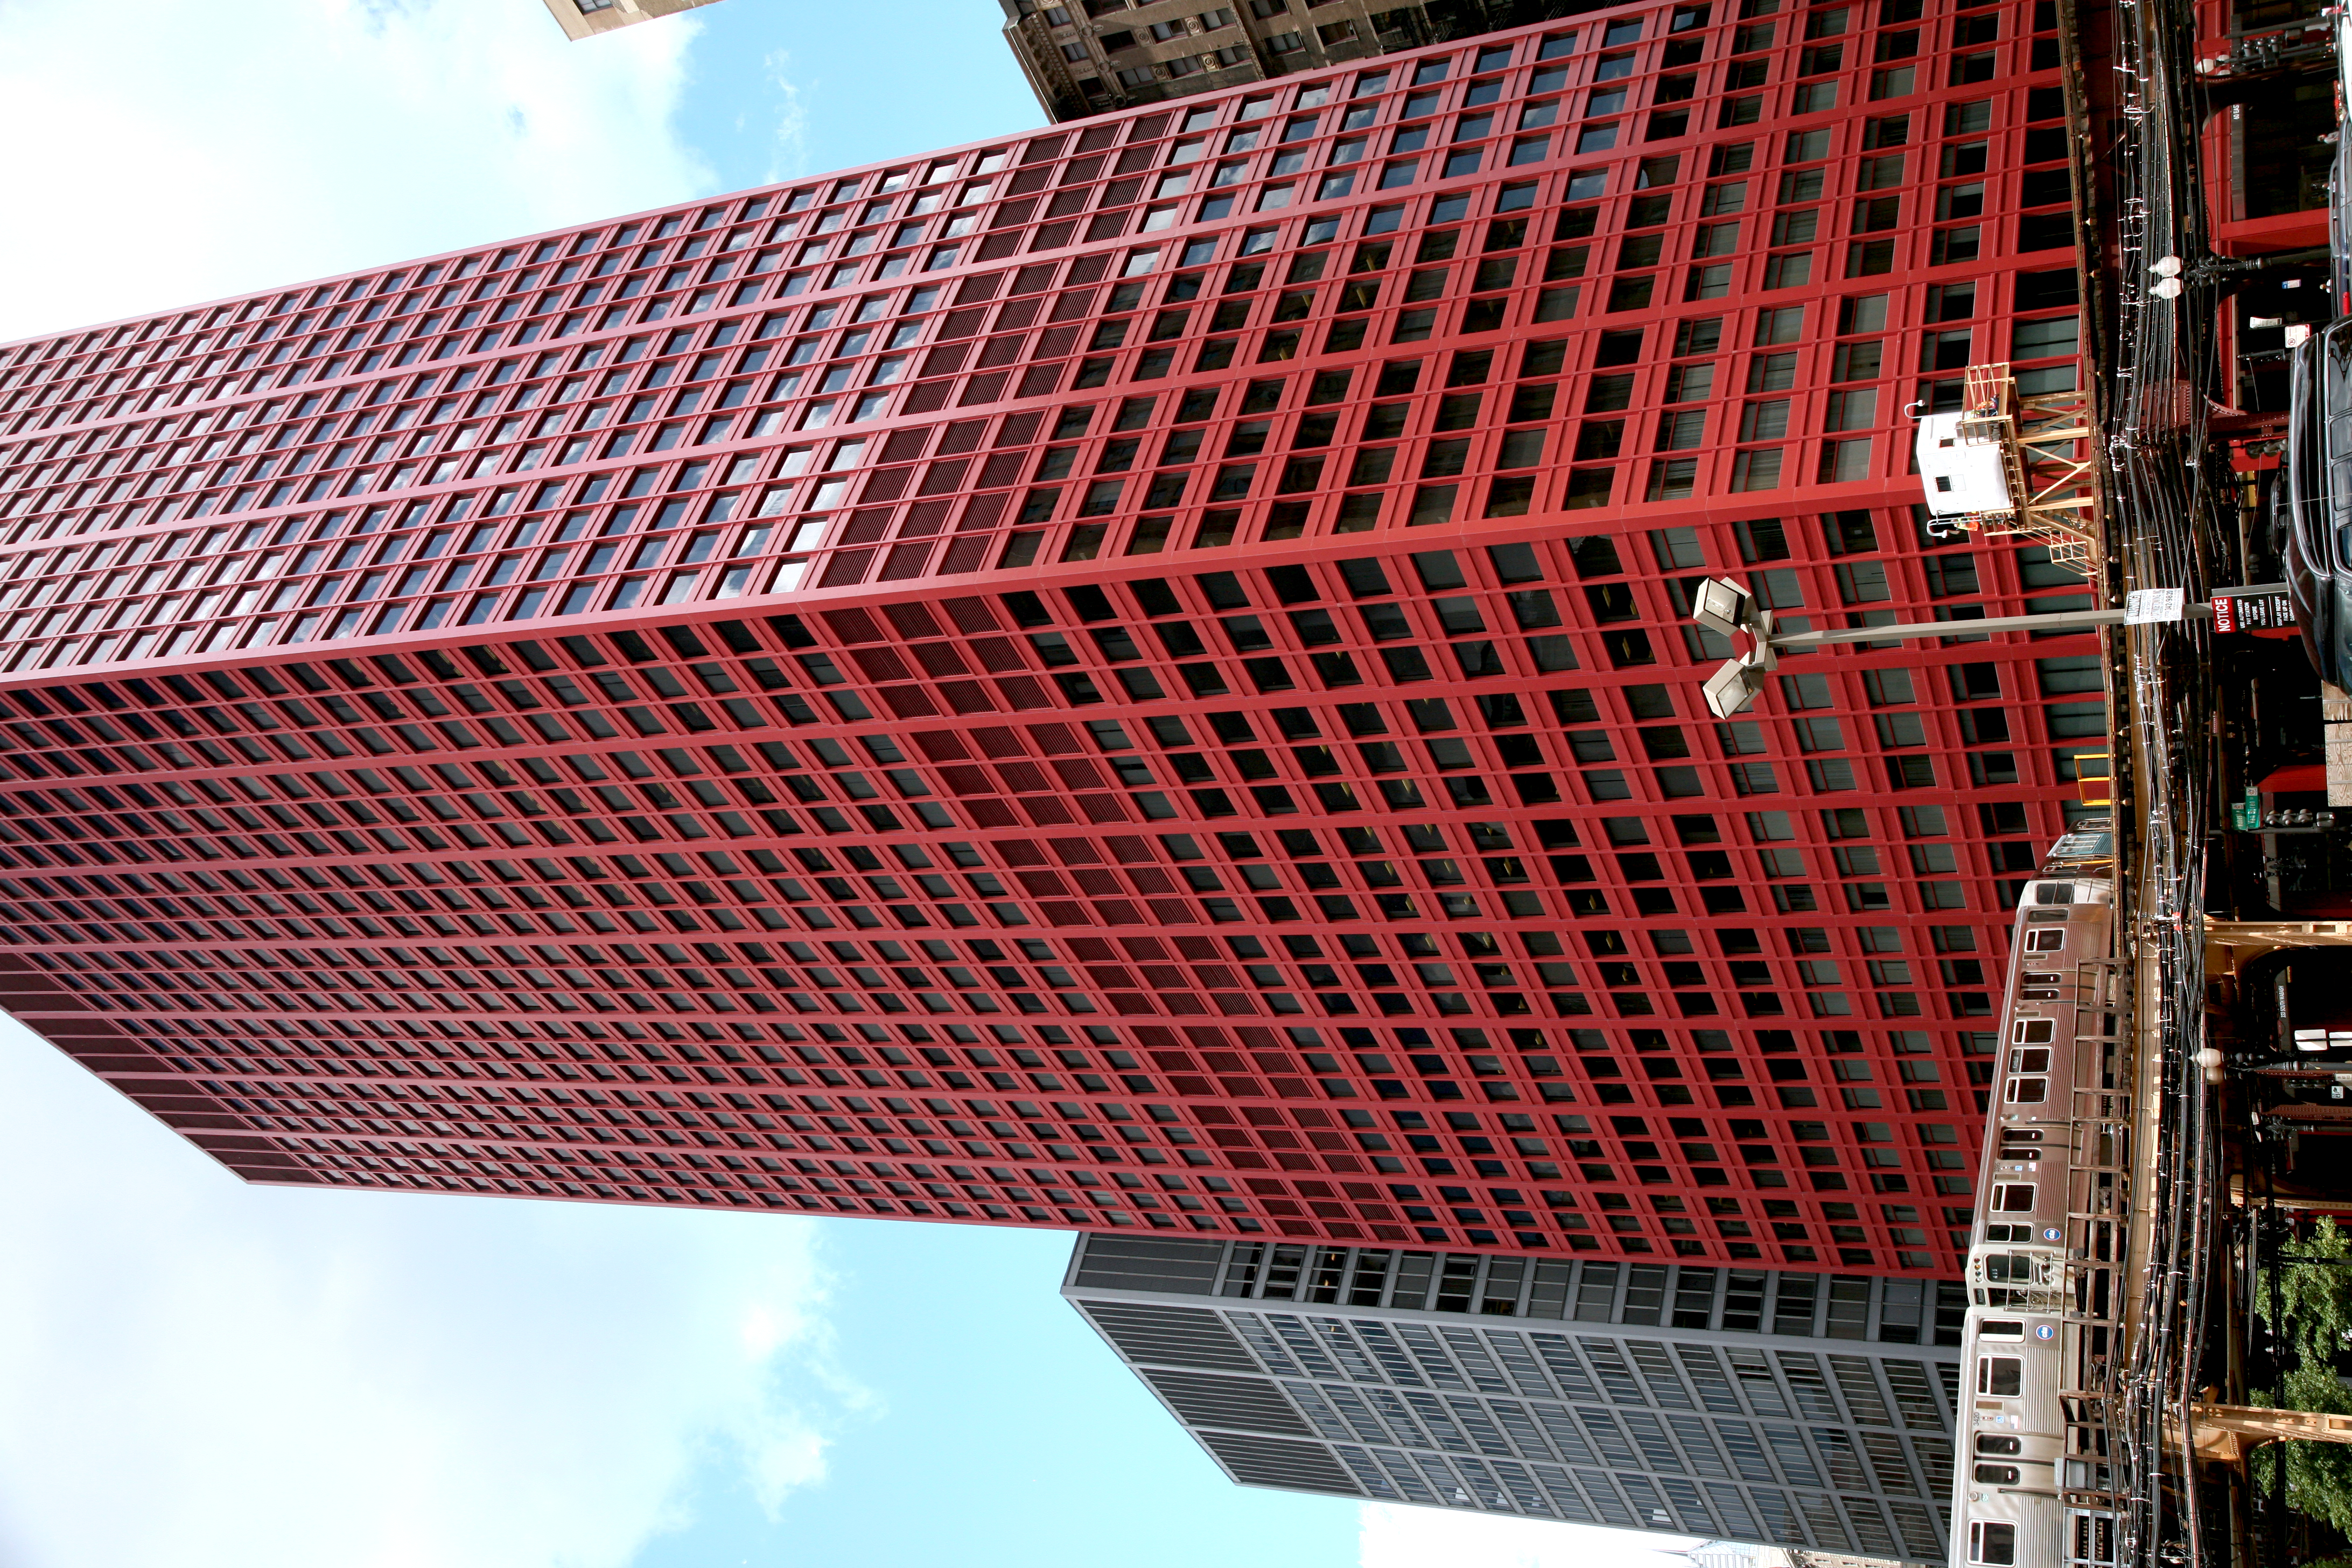
architecture, skyline, street, building, city, skyscraper, cityscape, downtown, tower, landmark, chicago, facade, tower block, 5d, loop, headquarters, metropolis, condominium, neighbourhood, cna, cnaplaza, cnacenter, urban area, residential area, human settlement, metropolitan area